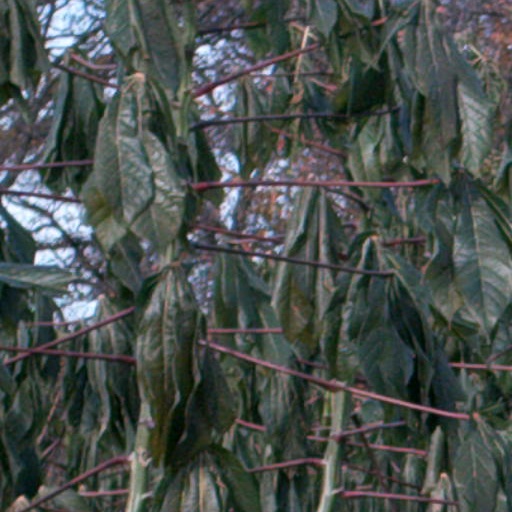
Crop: cassava